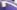
Number: 7